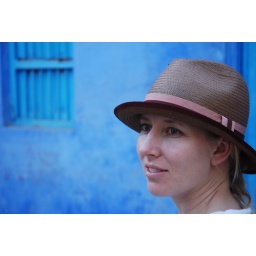
Girl in hat against blue